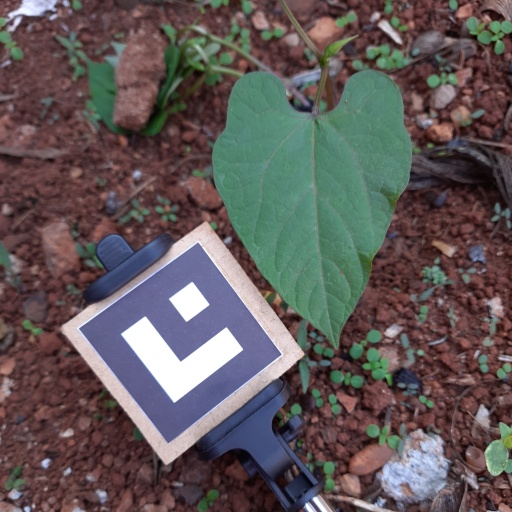
Observations: flat surface, no eating holes, with soild dust, under shade